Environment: real
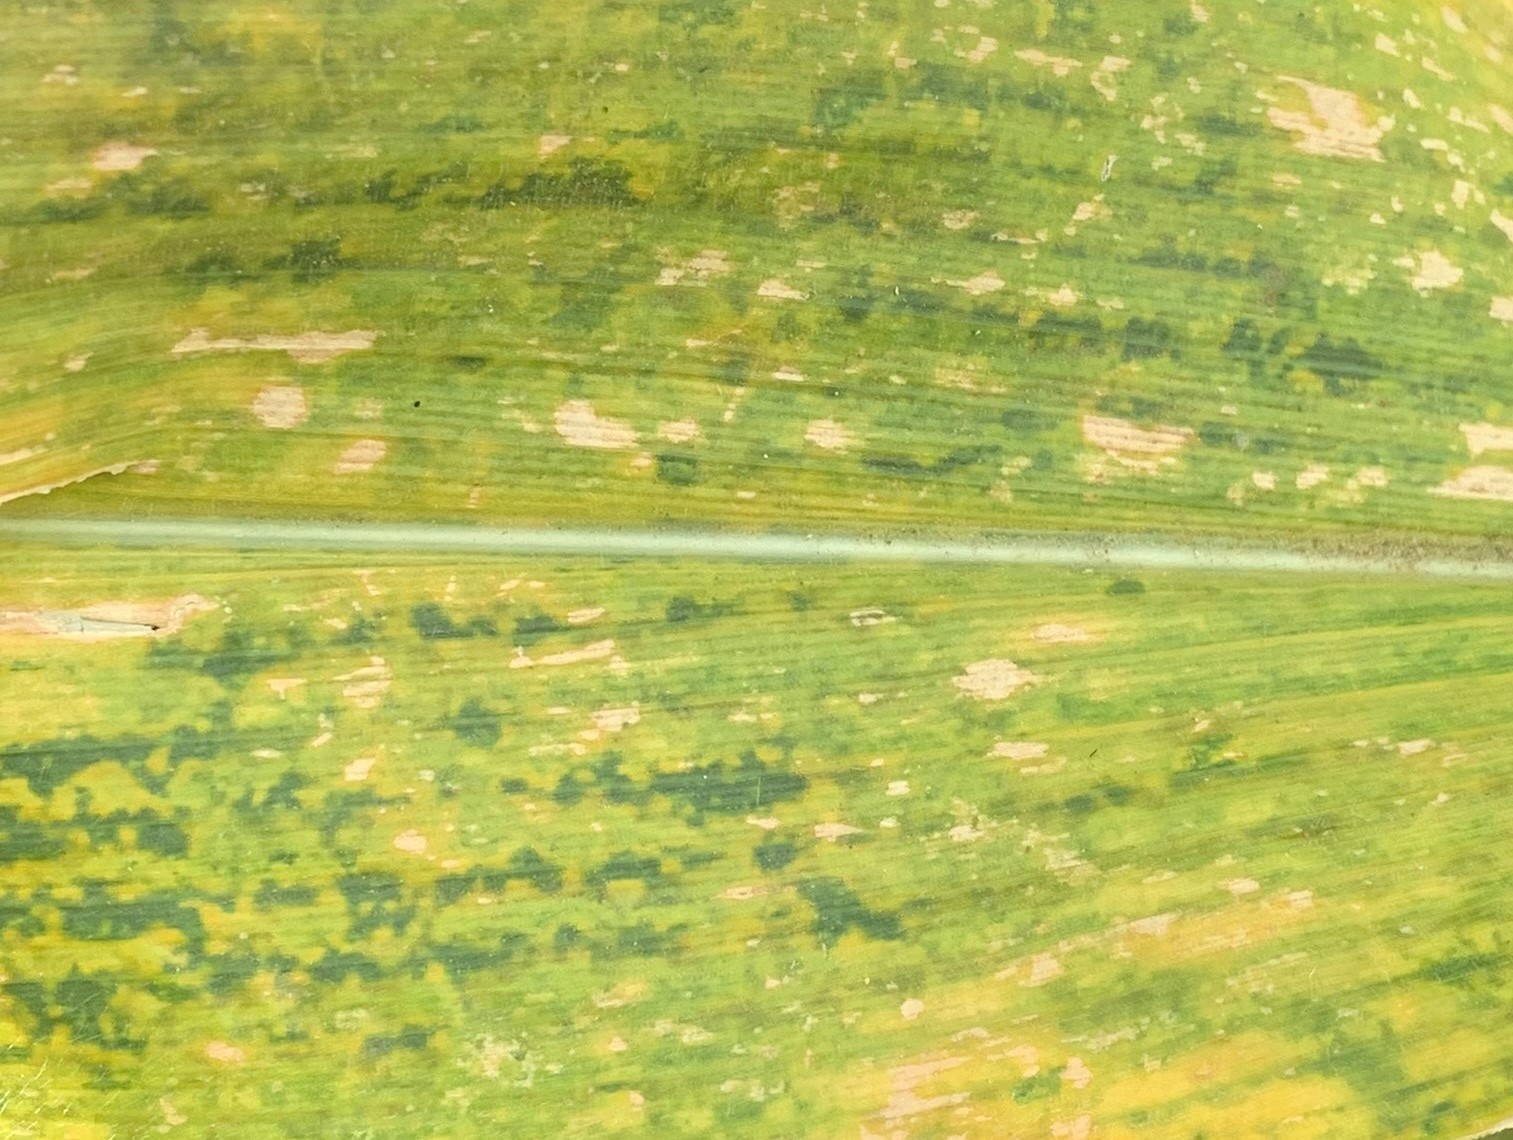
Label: lethal_necrosis